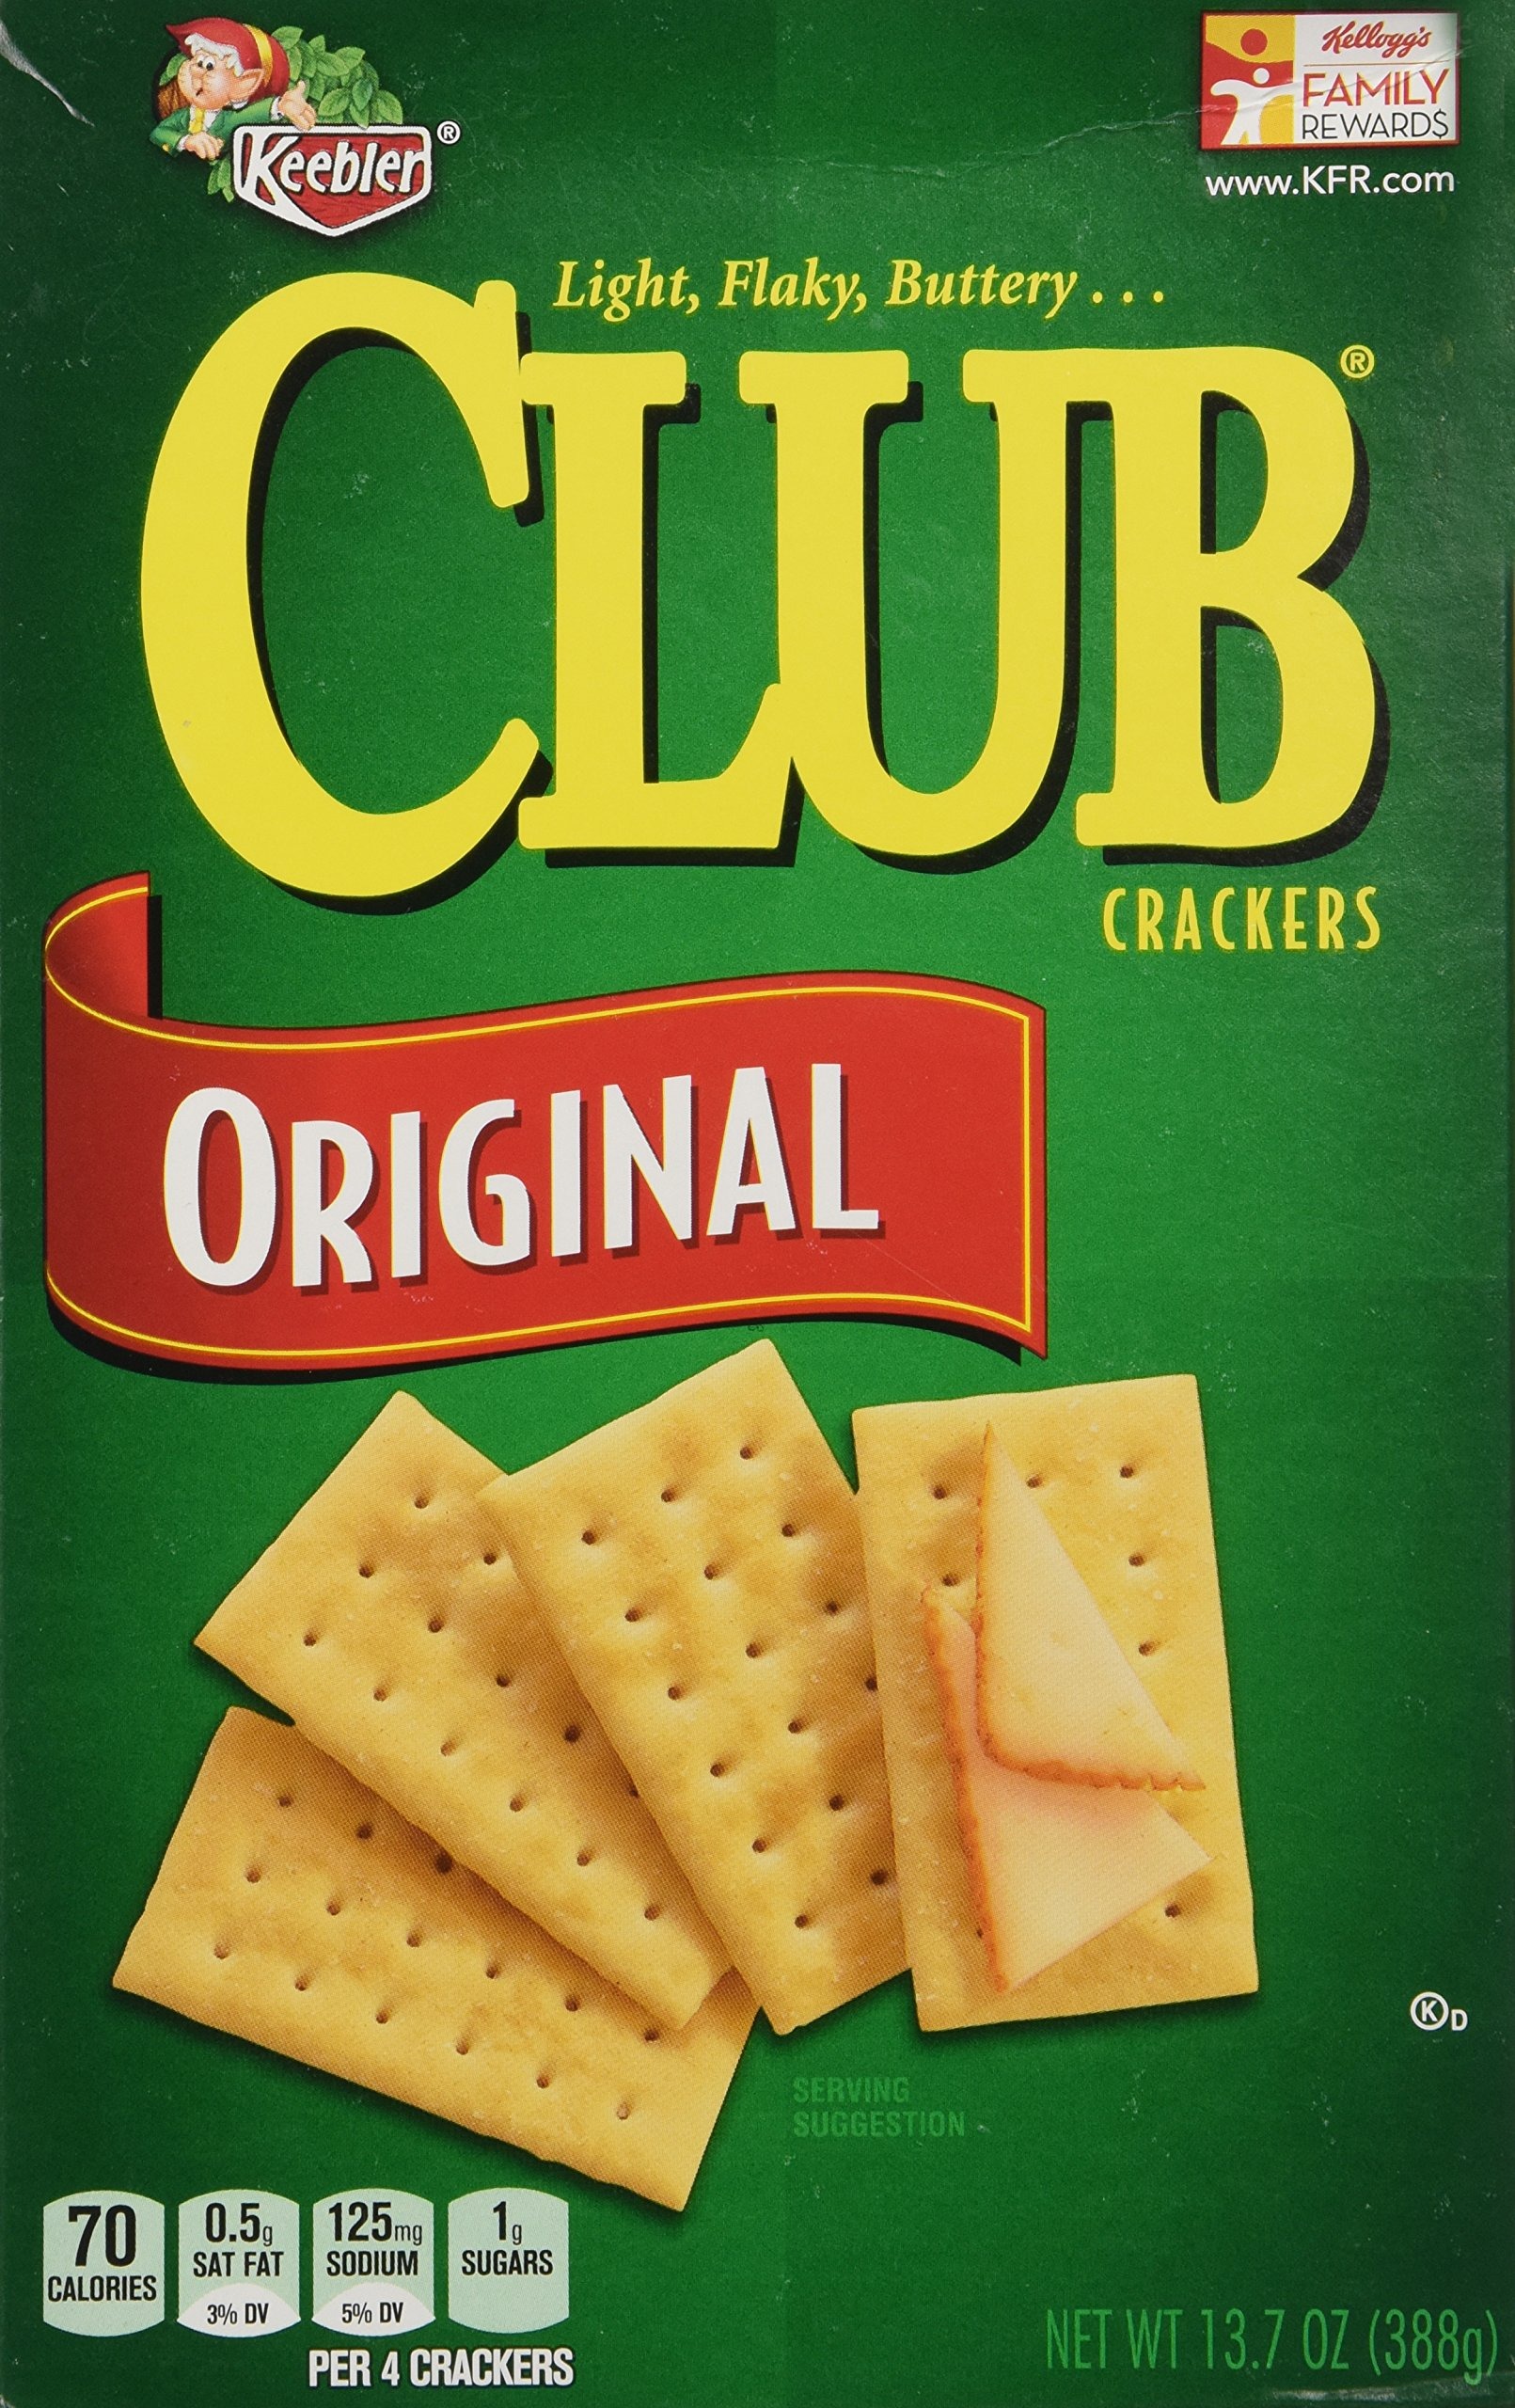
Item Name: Keebler Club Crackers Original, 13.7 Oz. (Pack of 3)
Bullet Point 1: Club crackers, Original
Bullet Point 2: Flaky
Bullet Point 3: Buttery
Bullet Point 4: Light
Product Description: Delicious with soups and salads! Great as snacks with cheese, fruit, deli meats and more. Enjoy! No cholesterol. Low in saturated fat (contains 3g of fat per serving). Take time to enjoy a moment with Club brand crackers. It's the light, flaky, buttery taste you can savor.
Value: 41.1
Unit: Ounce

Price: 5.99